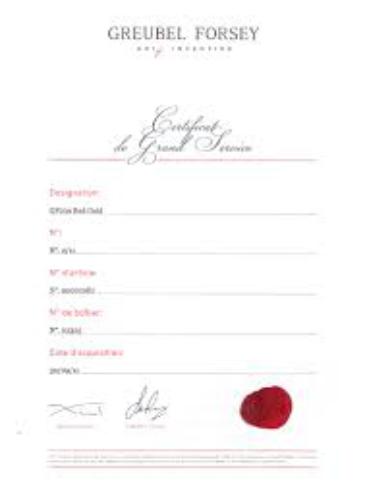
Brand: greubel forsey
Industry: Electronic